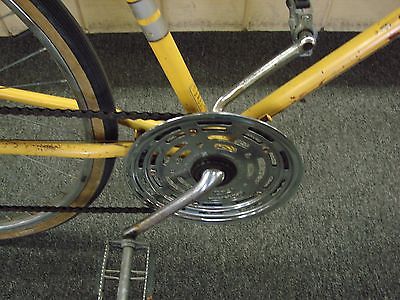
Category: bicycle